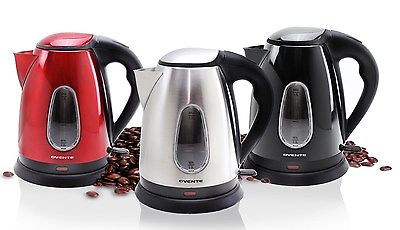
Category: kettle